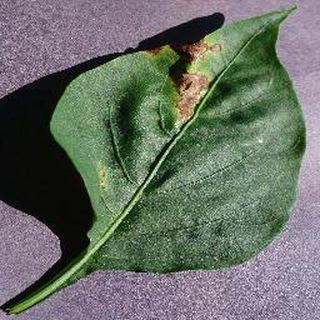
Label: bell_pepper_bacterial_spot